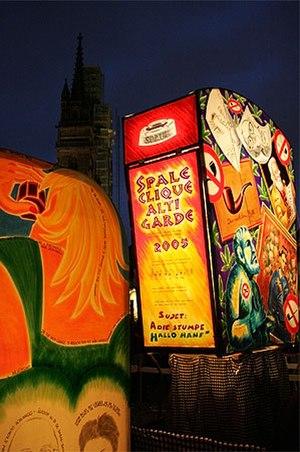
Défilé aux lampions lors du carnaval de Bâle 2005